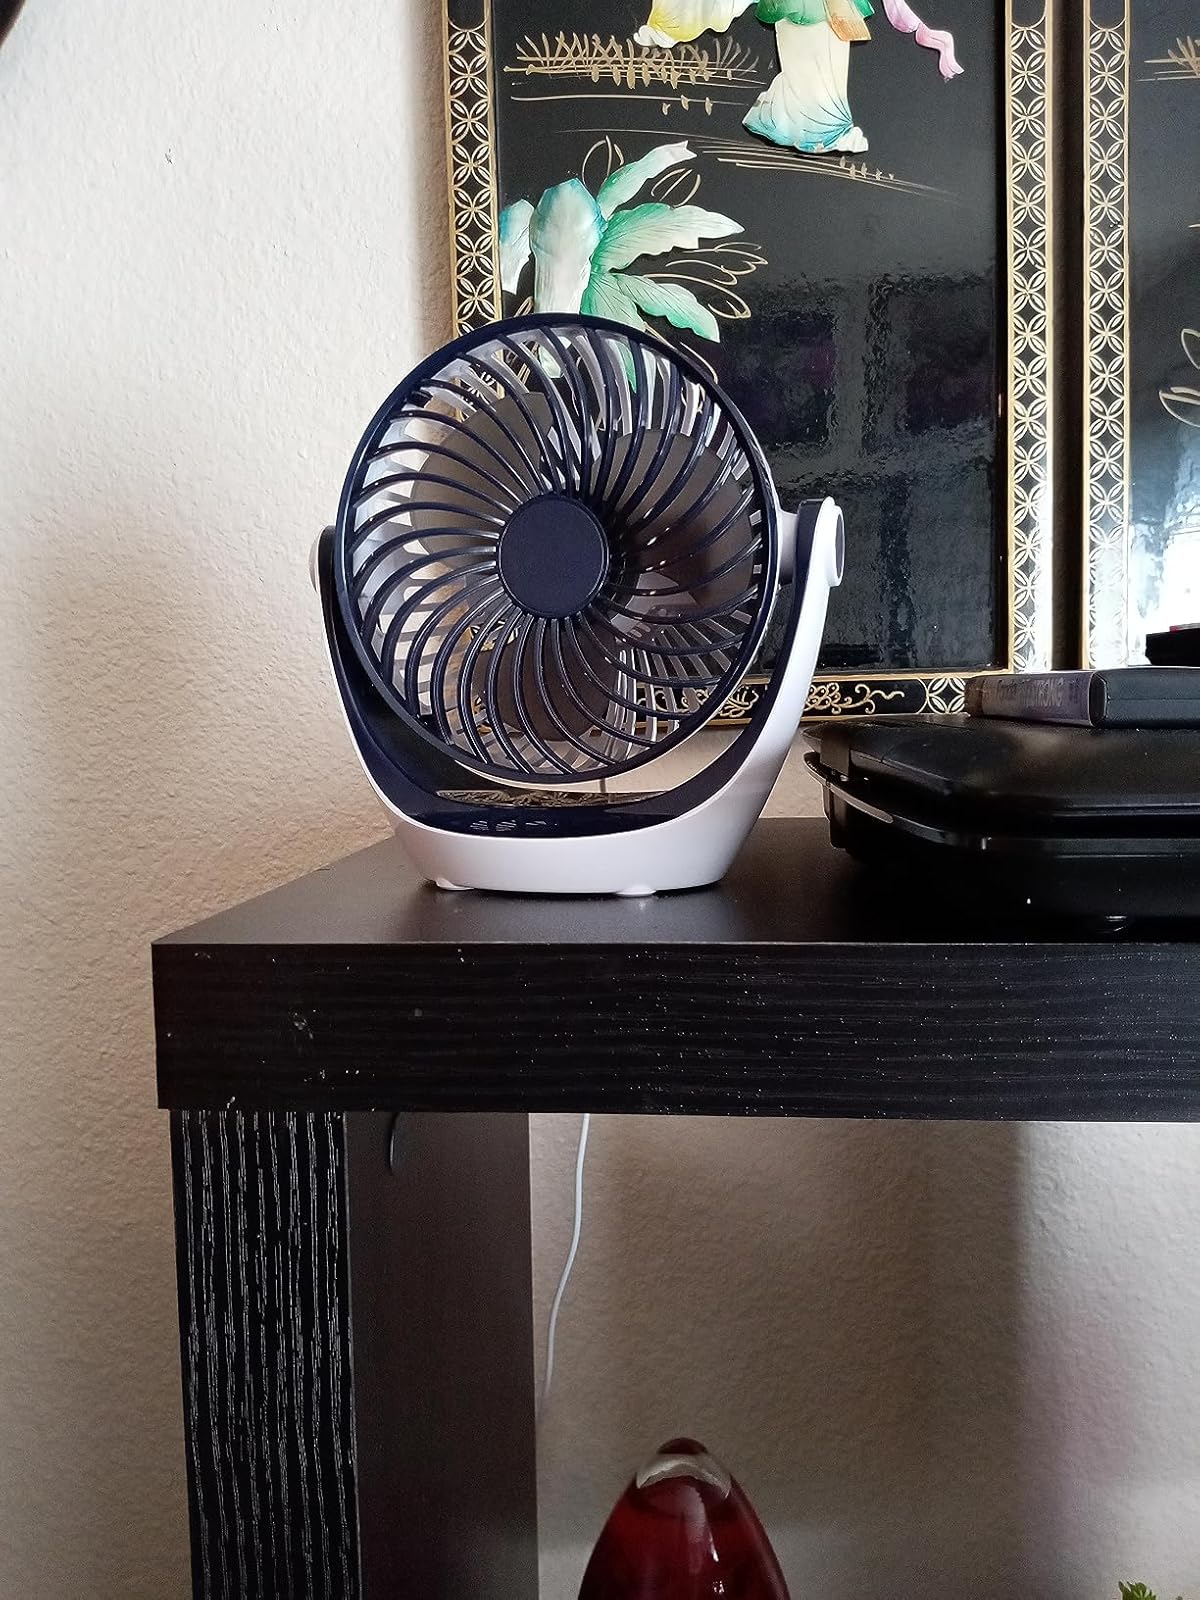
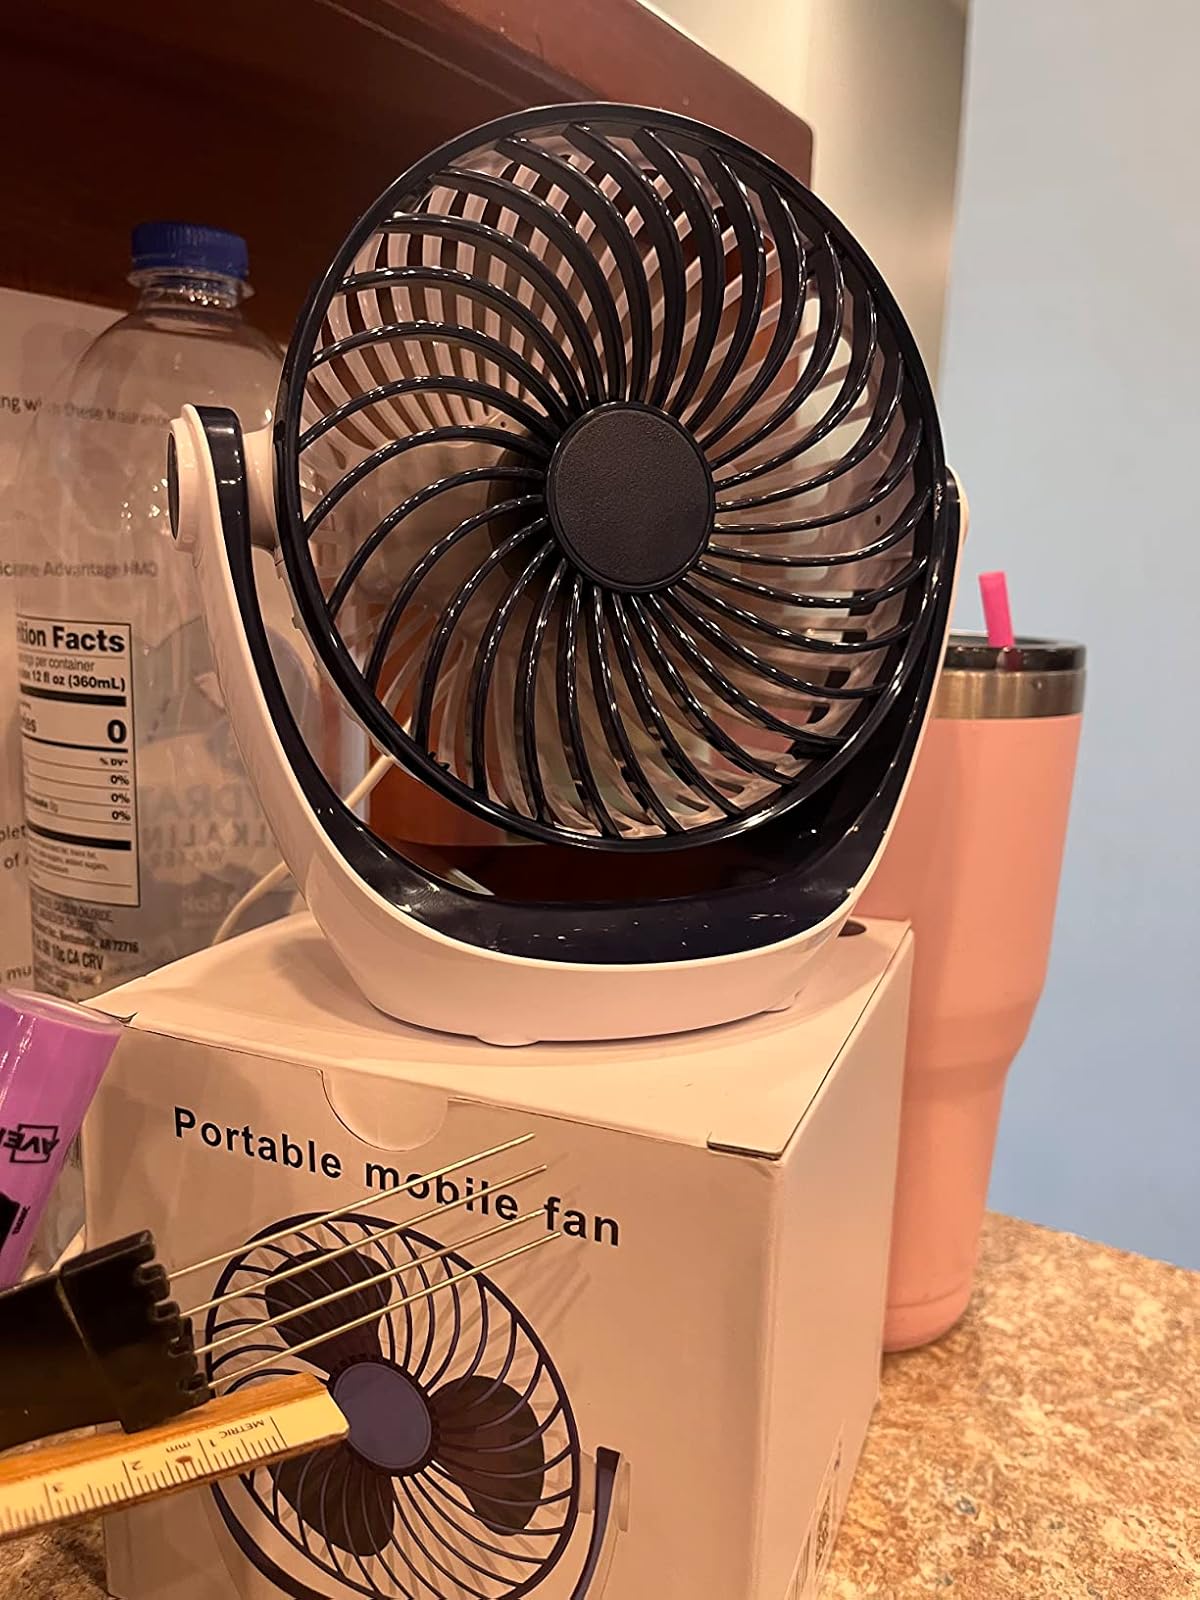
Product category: fan
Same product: yes